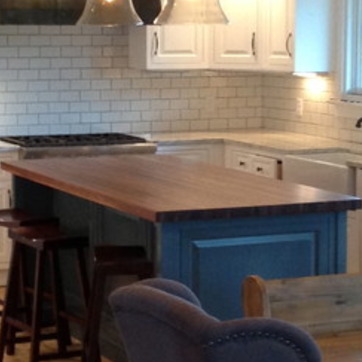
Material: wood